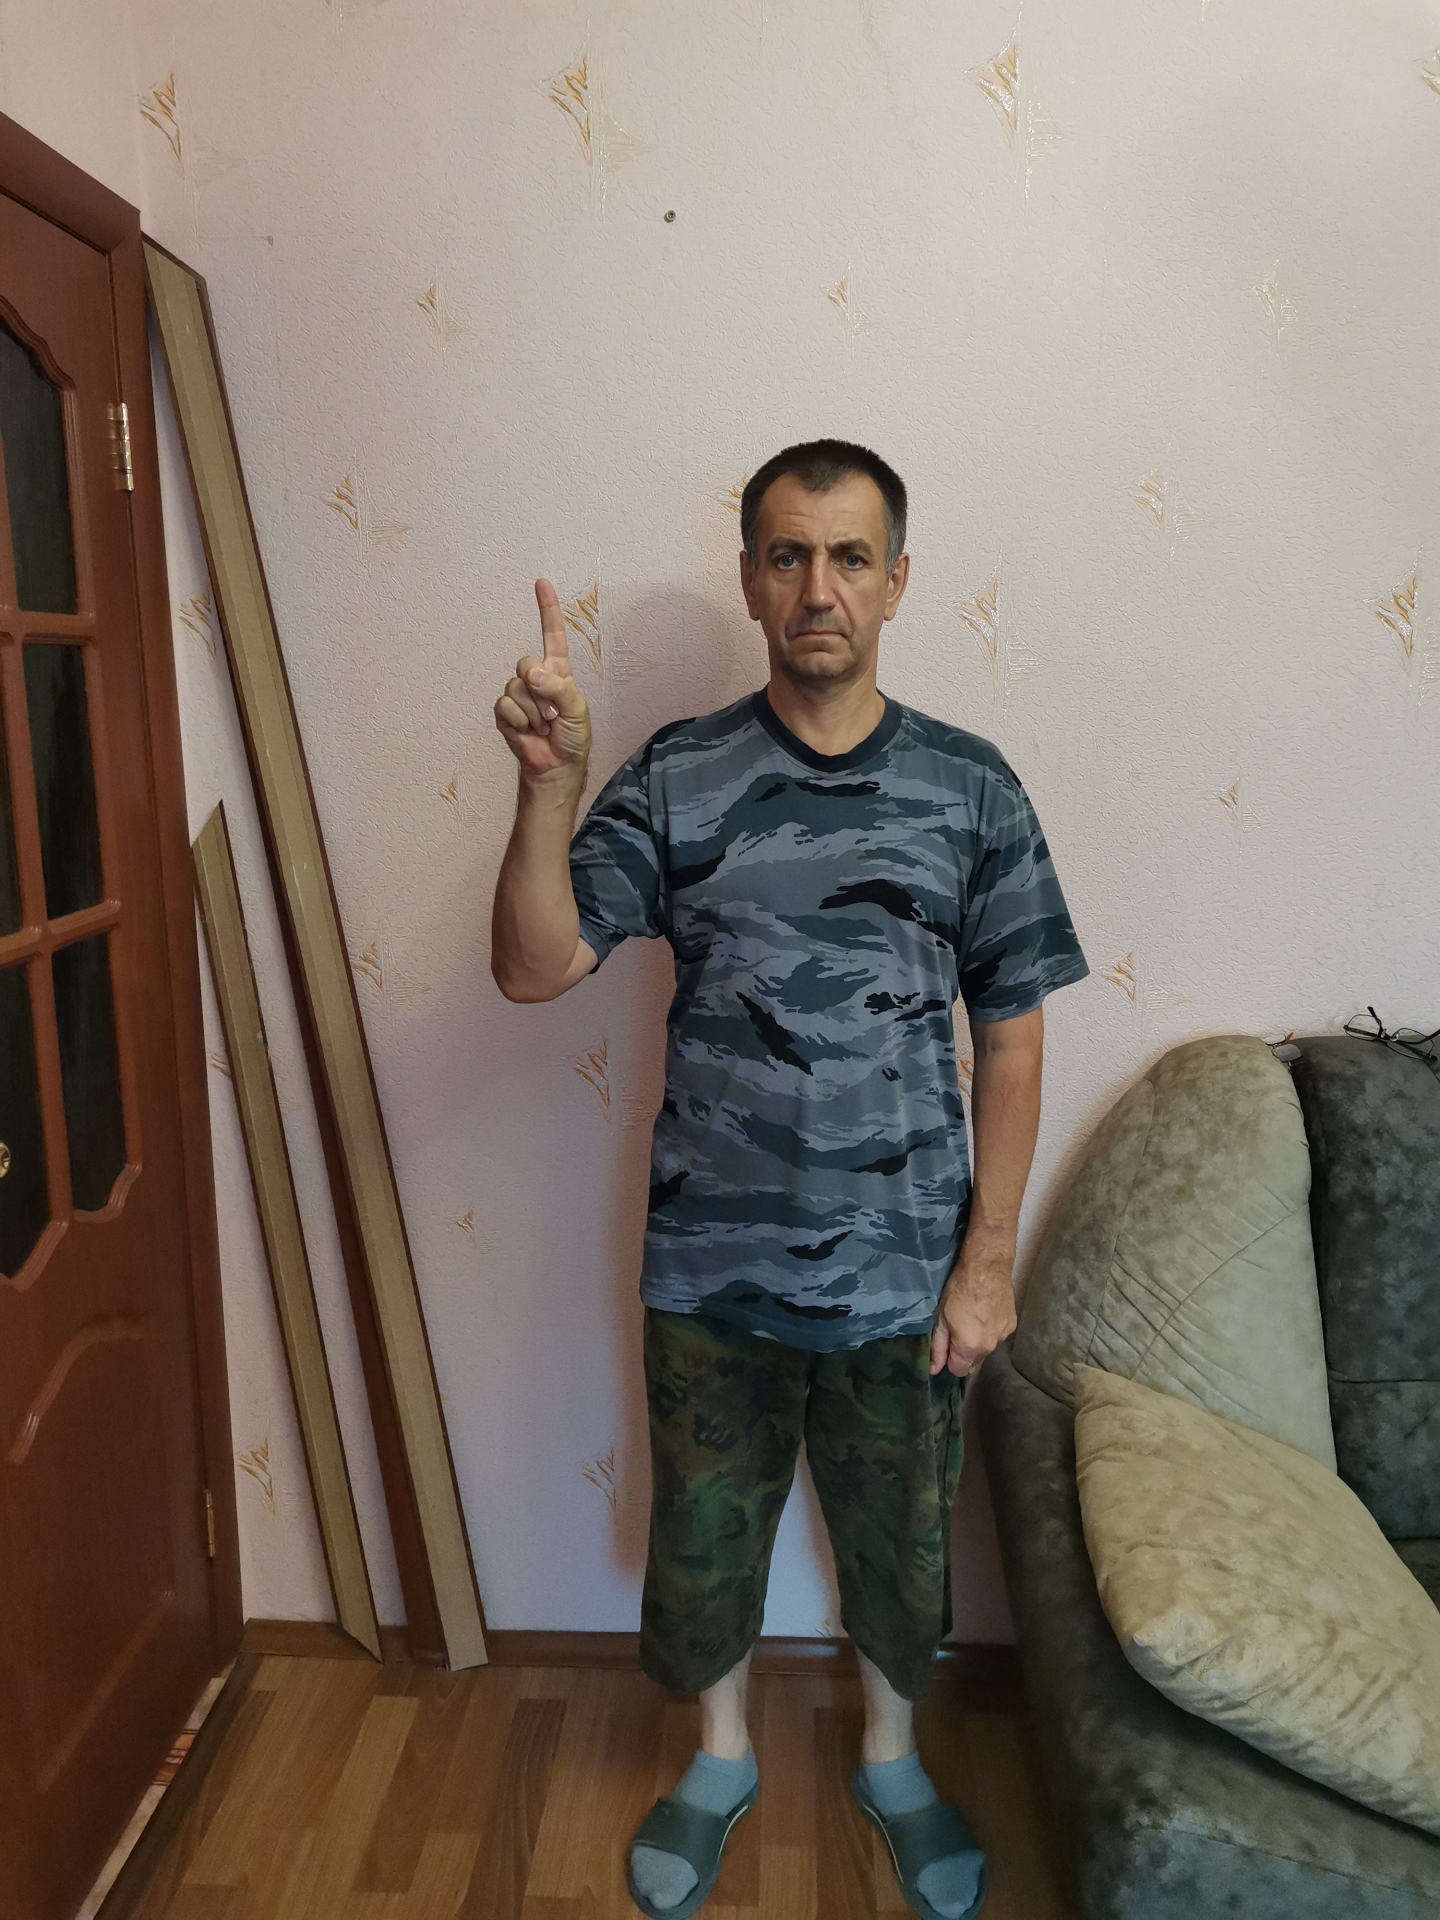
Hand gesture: one